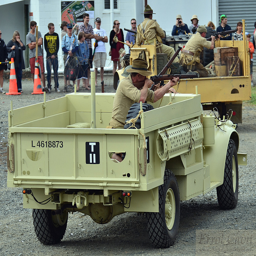
Soldiers with guns in the back of trucks in a parade.
A man holding a gun while riding in the back of a green truck.
A group of soldiers with drawn armed guns
Men aiming guns from military type vehicles while a crowd of people watch.
A man with a gun riding in the back of a truck.